Chrono Cross

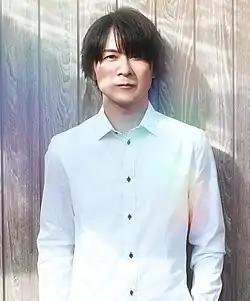
Yasunori Mitsuda

Production required six months of work. After wrapping, Mitsuda and Kato played "Chrono Cross" to record their impressions and observe how the tracks intermingled with scenes; the ending theme brought Kato to tears. Players who preordered the game received a sampler disc of five songs, and Square released a three-CD official soundtrack in Japan after the game's debut. The soundtrack won the Gold Prize for the PlayStation Awards of 2000. In 2005, Square Enix reissued the soundtrack due to popular demand. Earlier that year, Mitsuda announced a new arranged "Chrono Cross" album, scheduled for release in July 2005. Mitsuda's contract with Square gave him ownership and full rights to the soundtrack of "Chrono Cross". It was delayed, and at a Play! A Video Game Symphony concert in May 2006, he revealed it would feature acoustic music and would be "out within the year", later backtracking and alleging a 2007 release date. Mitsuda posted a streaming sample of a finished track on his personal website in January 2009, and has stated the album will be released to coincide with the 10th anniversary of the Japanese debut of "Cross". Music from "Chrono Cross" has been featured in the September 2009 "Symphonic Fantasies" concerts, part of the Symphonic Game Music Concert series conducted by Arnie Roth. That same year, the "Chrono Cross" theme "Scars of Time" was voted first place in Hardcore Gaming 101's "Best Video Game Music of All Time" poll. "Scars of Time" was also featured in 2012 by NPR in a program about classically arranged video game scores.